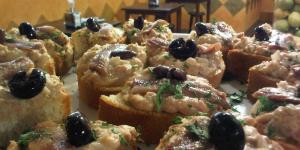
montadito de bonito con anchoa